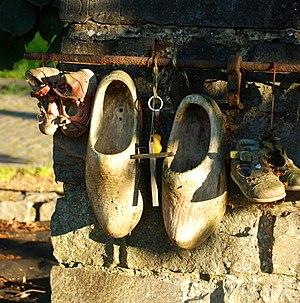
Belgique - Brabant wallon - Court-Saint-Étienne - Chapelle aux Sabots
La chapelle aux Sabots, dédiée à Notre-Dame de Grâce et également appelée chapelle Notre-Dame aux Sabots, est une petite chapelle votive du XVIIIᵉ siècle située sur le territoire de la commune belge de Court-Saint-Étienne en Brabant wallon.